Harry Perkins Institute of Medical Research

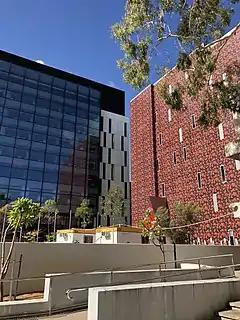
Building at Queen Elizabeth II Medical Centre

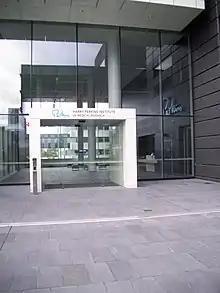
Entrance at Fiona Stanley Hospital

The institute was originally housed in existing space at the Queen Elizabeth II Medical Centre. In March 2014, the institute moved into a new purpose-built 10-storey building at on the same site, which cost $122million and was funded by the state and federal governments and private-sector contributions. The new building (known as Perkins North) has a capacity of 750 researchers. In late 2014, a second facility (known as Perkins South) was opened at on the new Fiona Stanley Hospital site, a six-storey building costing $63.5million. It can accommodate up to 363 research and academic staff.